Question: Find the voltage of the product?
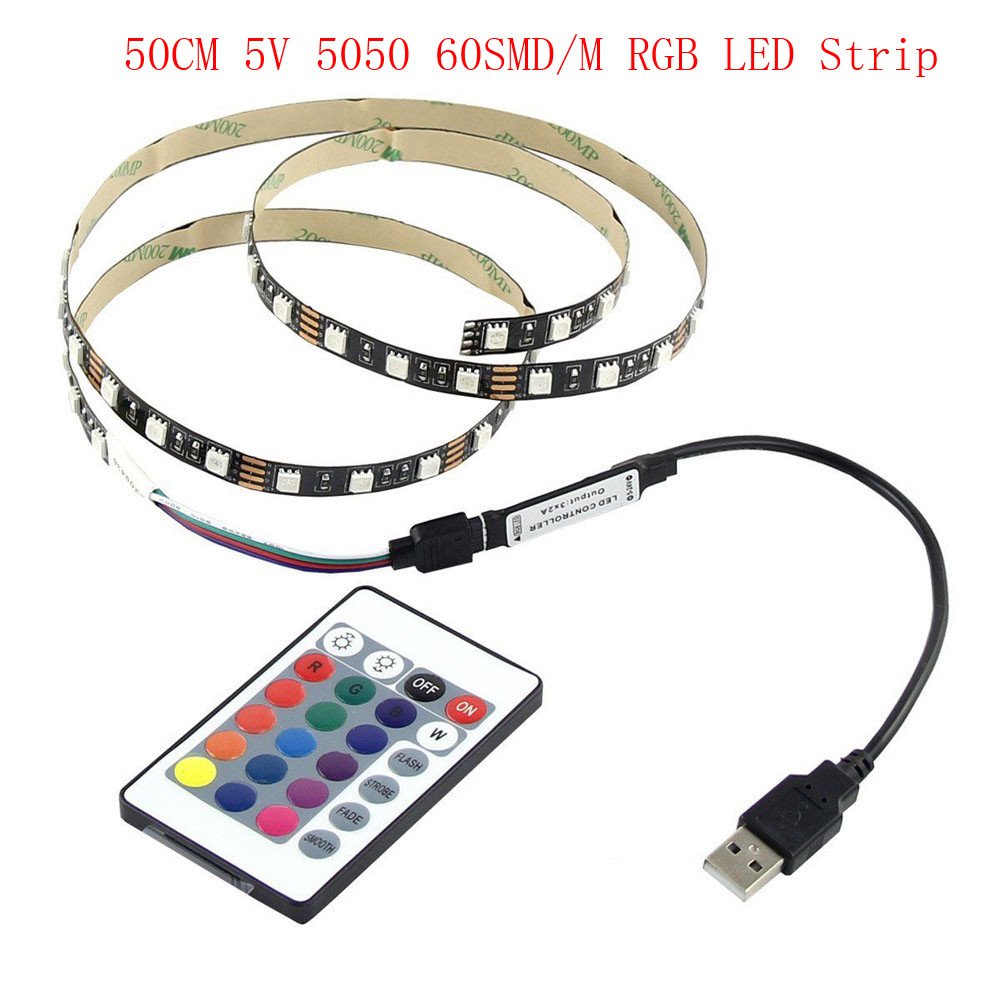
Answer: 5.0 volt